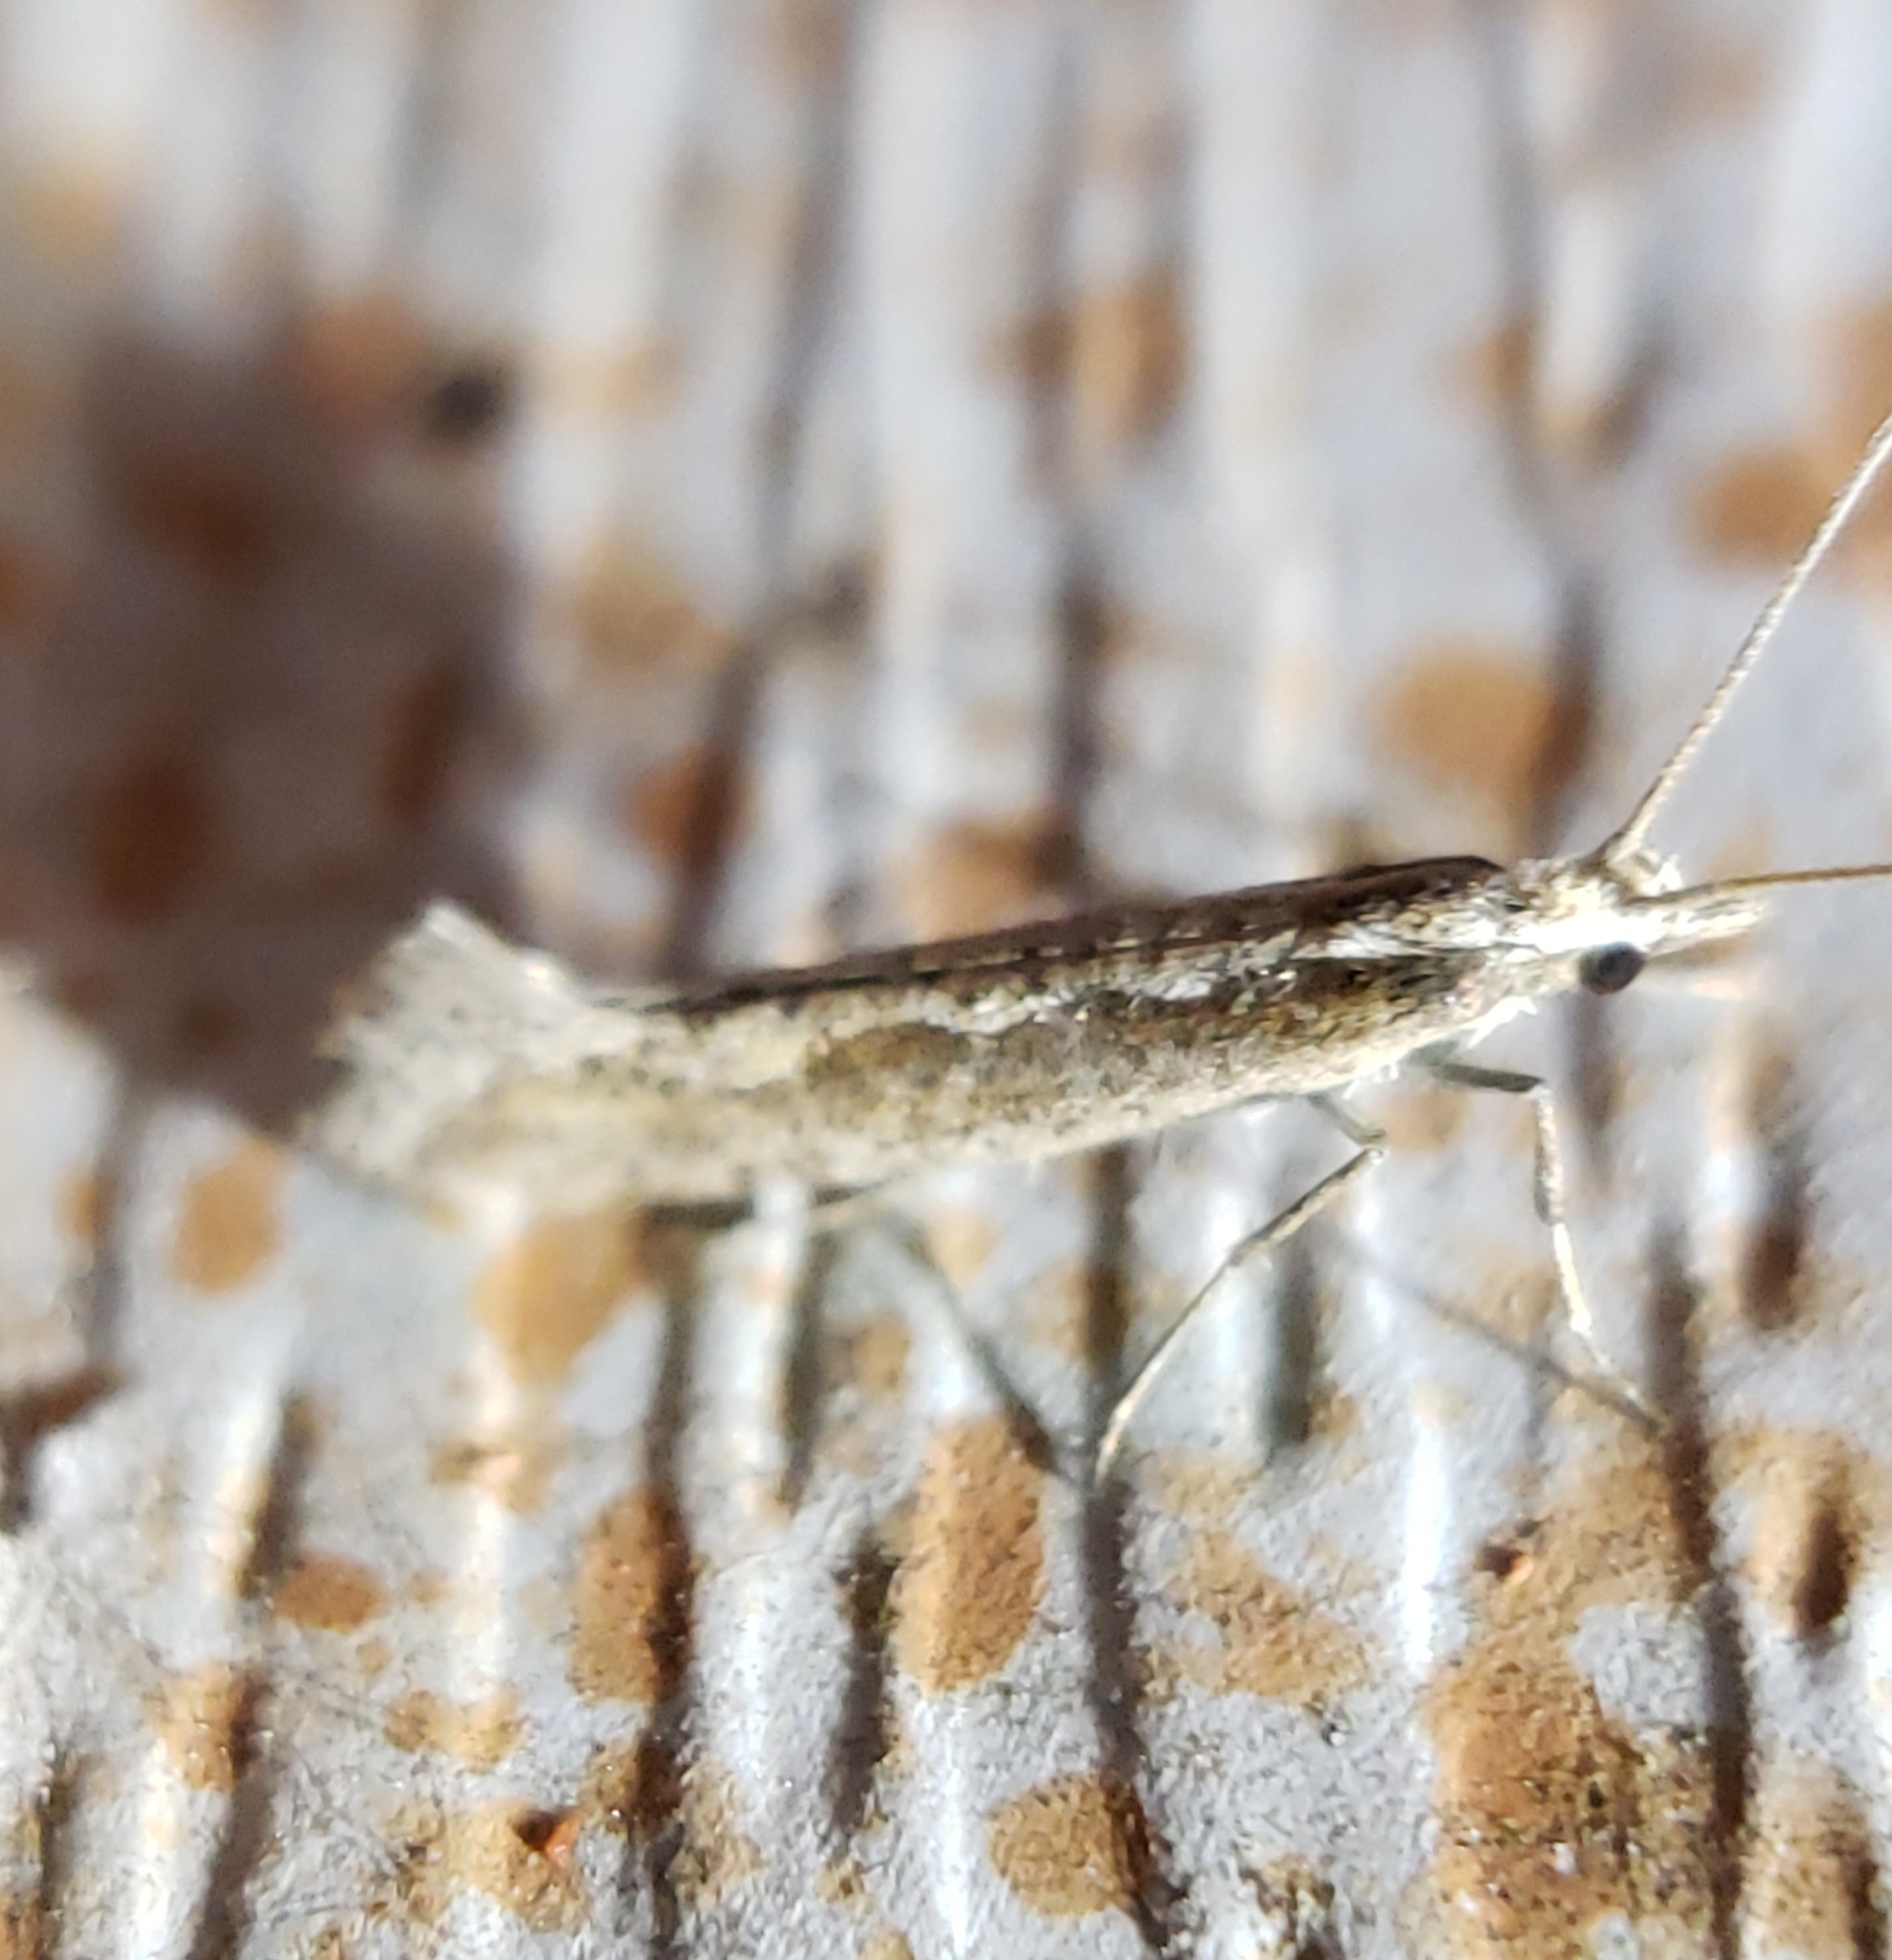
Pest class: diamondback_moth